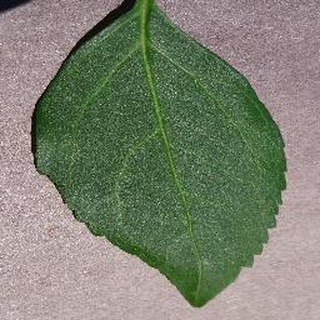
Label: healthy_cherry